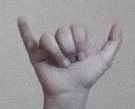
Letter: ya